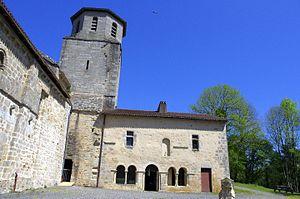
L'église Saint Eutrope et le prieuré des Salles-Lavauguyon, Haute-Vienne, France.